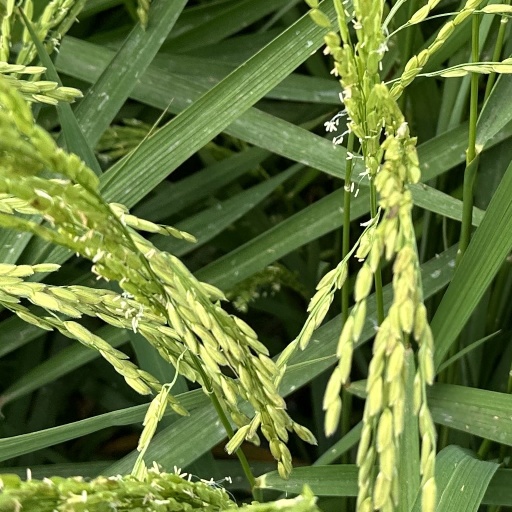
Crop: rice